Roland Space Echo

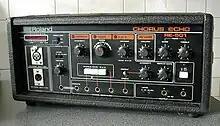
RE-501 Chorus Echo

In 1960, the Japanese engineer Ikutaro Kakehashi founded Ace Electronic Industries. He began selling tape delay devices, such as the Ace Tone EC-1 Echo Chamber, in the late 1960s. In 1972, Kakehashi founded Roland Corporation. In 1973, Roland released the RE-100 and RE-200 tape delay units, which used a short 1/4" tape loop.